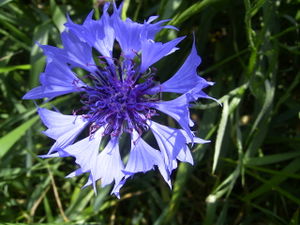
Kornblomst / Galleri
Kornblomst er en 40-100 cm høj urt, der vokser som ukrudt i kornmarker.